Tyler Ervin

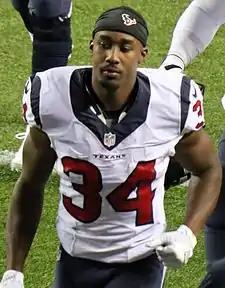
Ervin with the Houston Texans in 2016

Tyler Anthony Ervin (born October 7, 1993) is an American former professional football player who was a running back and return specialist. He played college football for the San Jose State Spartans.